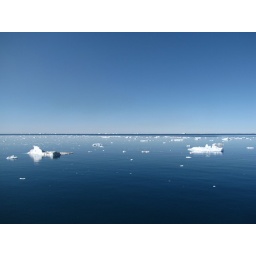
Blue sky & blue sea punctuated by white icebergs